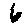
Label: 6